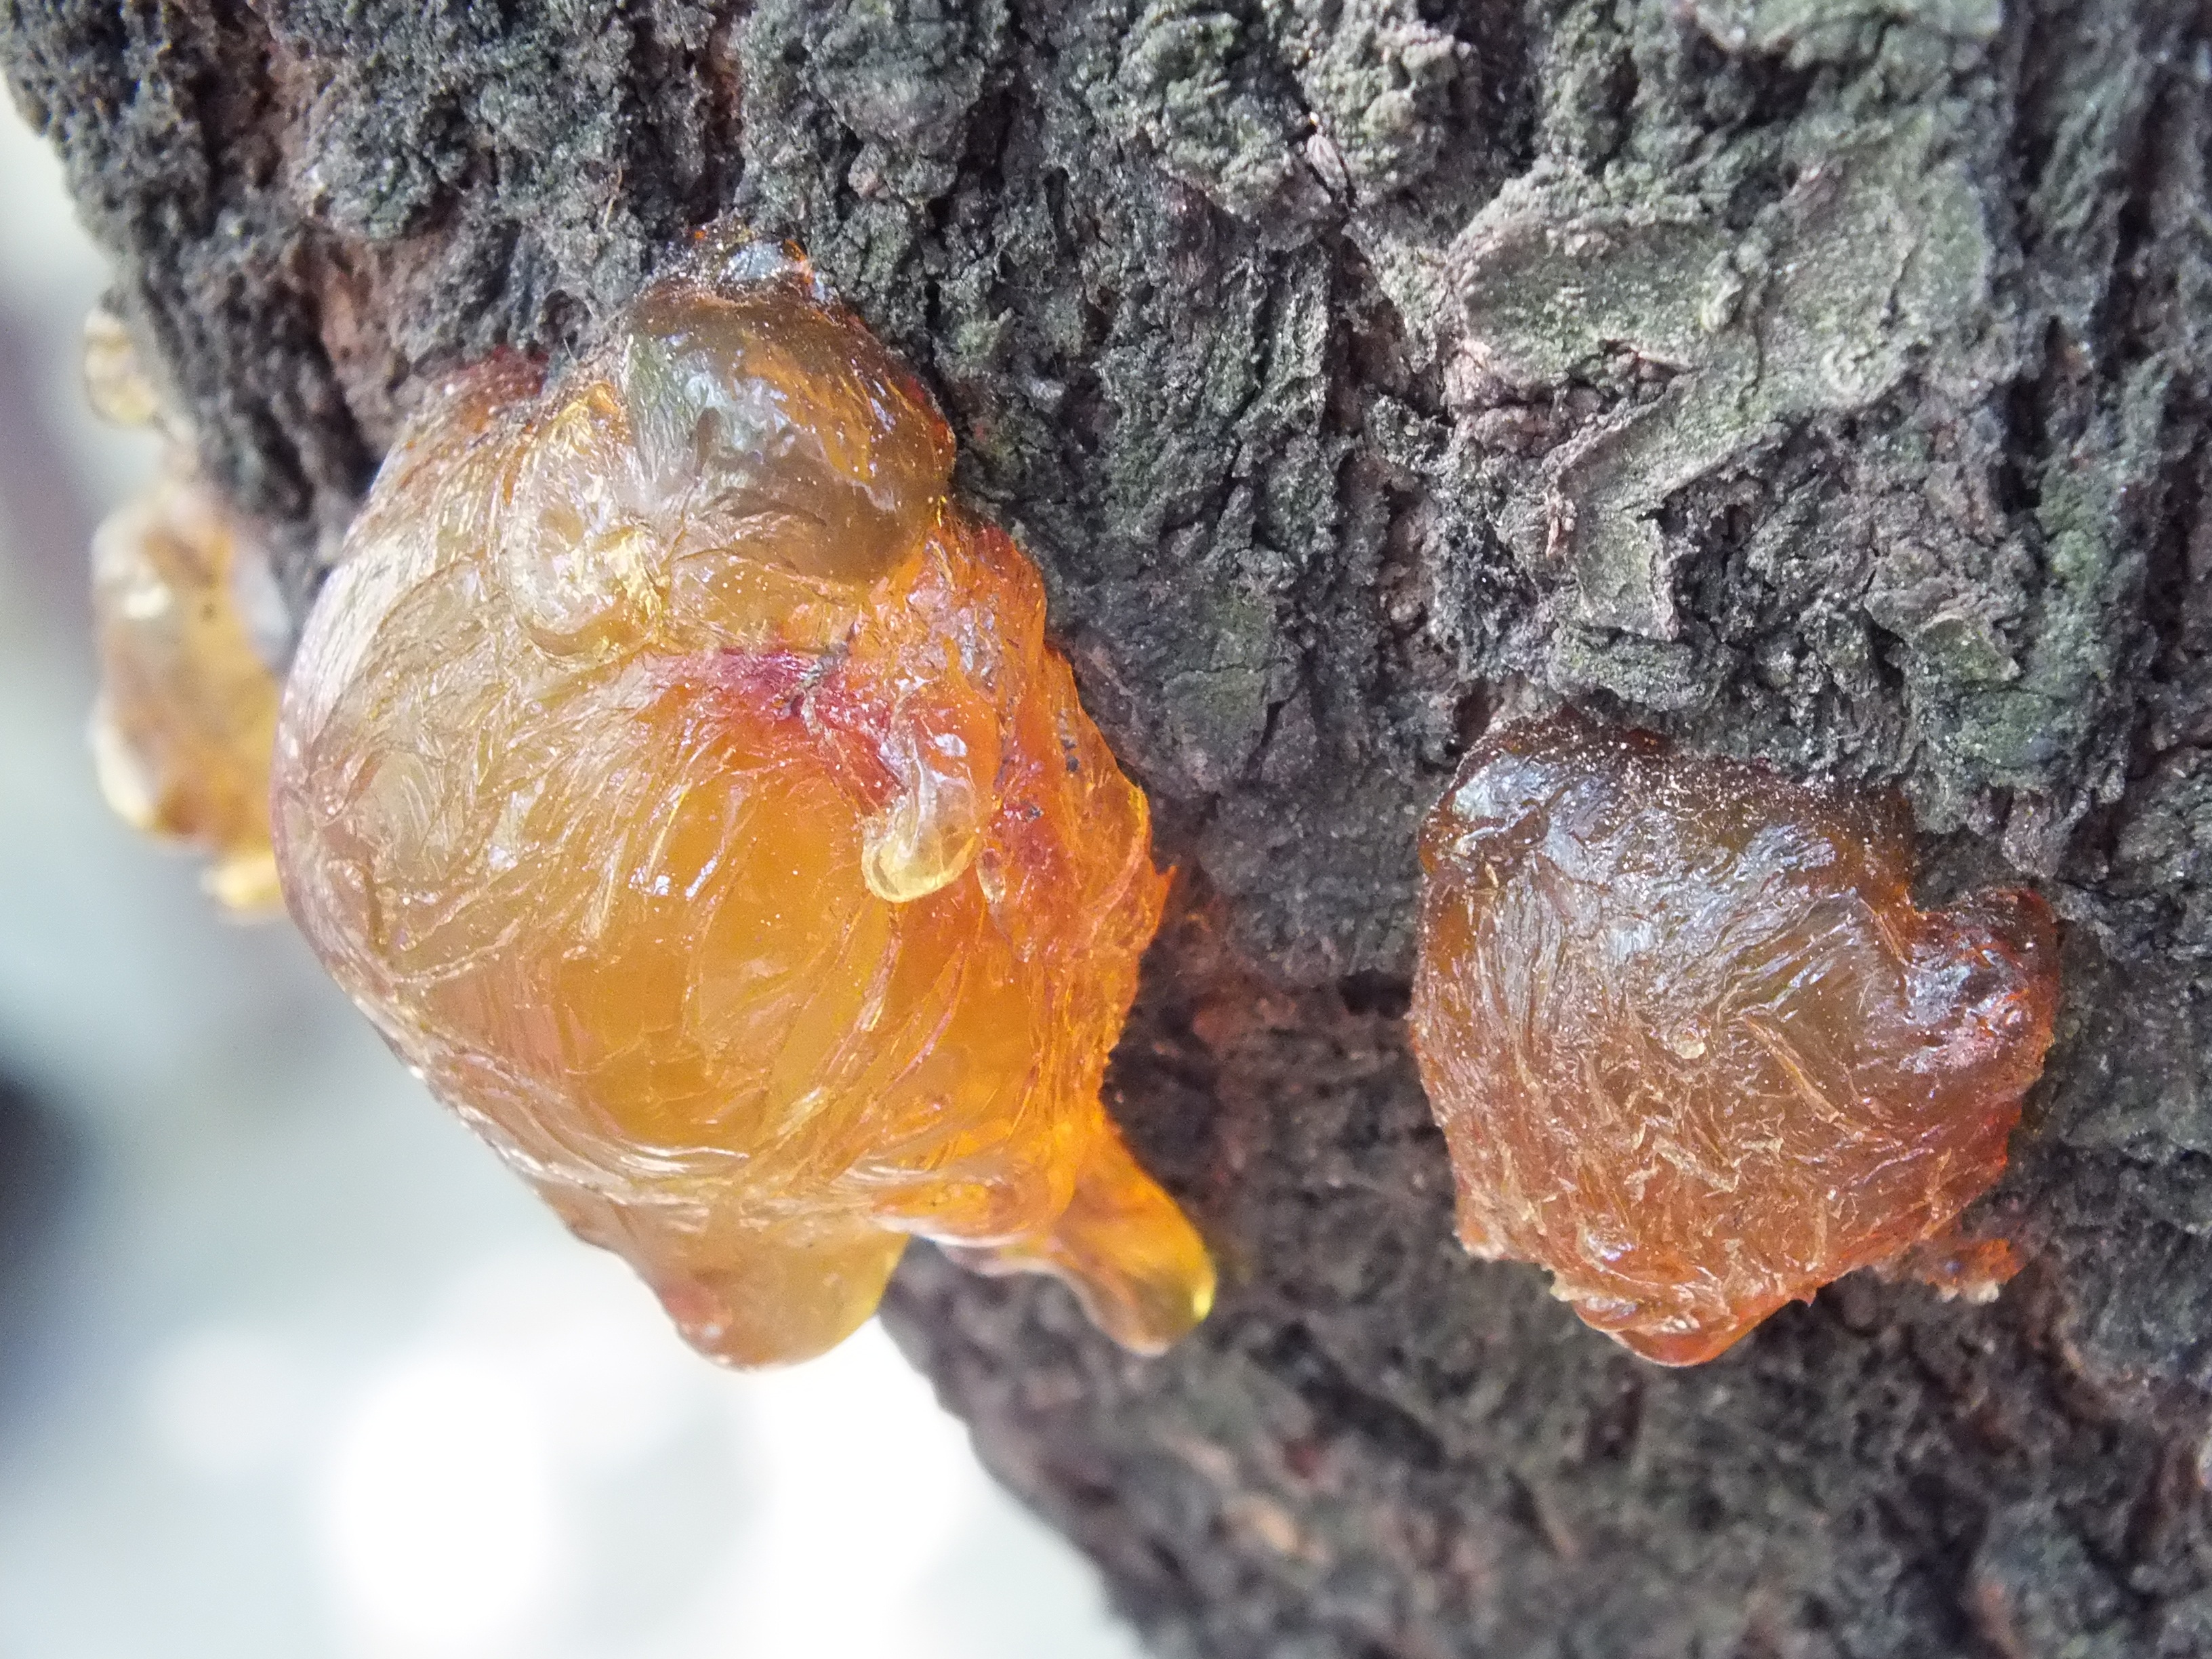
tree, branch, leaf, flower, trunk, bark, produce, autumn, mushroom, close up, outdoors, auriculariales, resin, amber, macro photography, medicinal mushroom, agaricomycetes, auriculariaceae